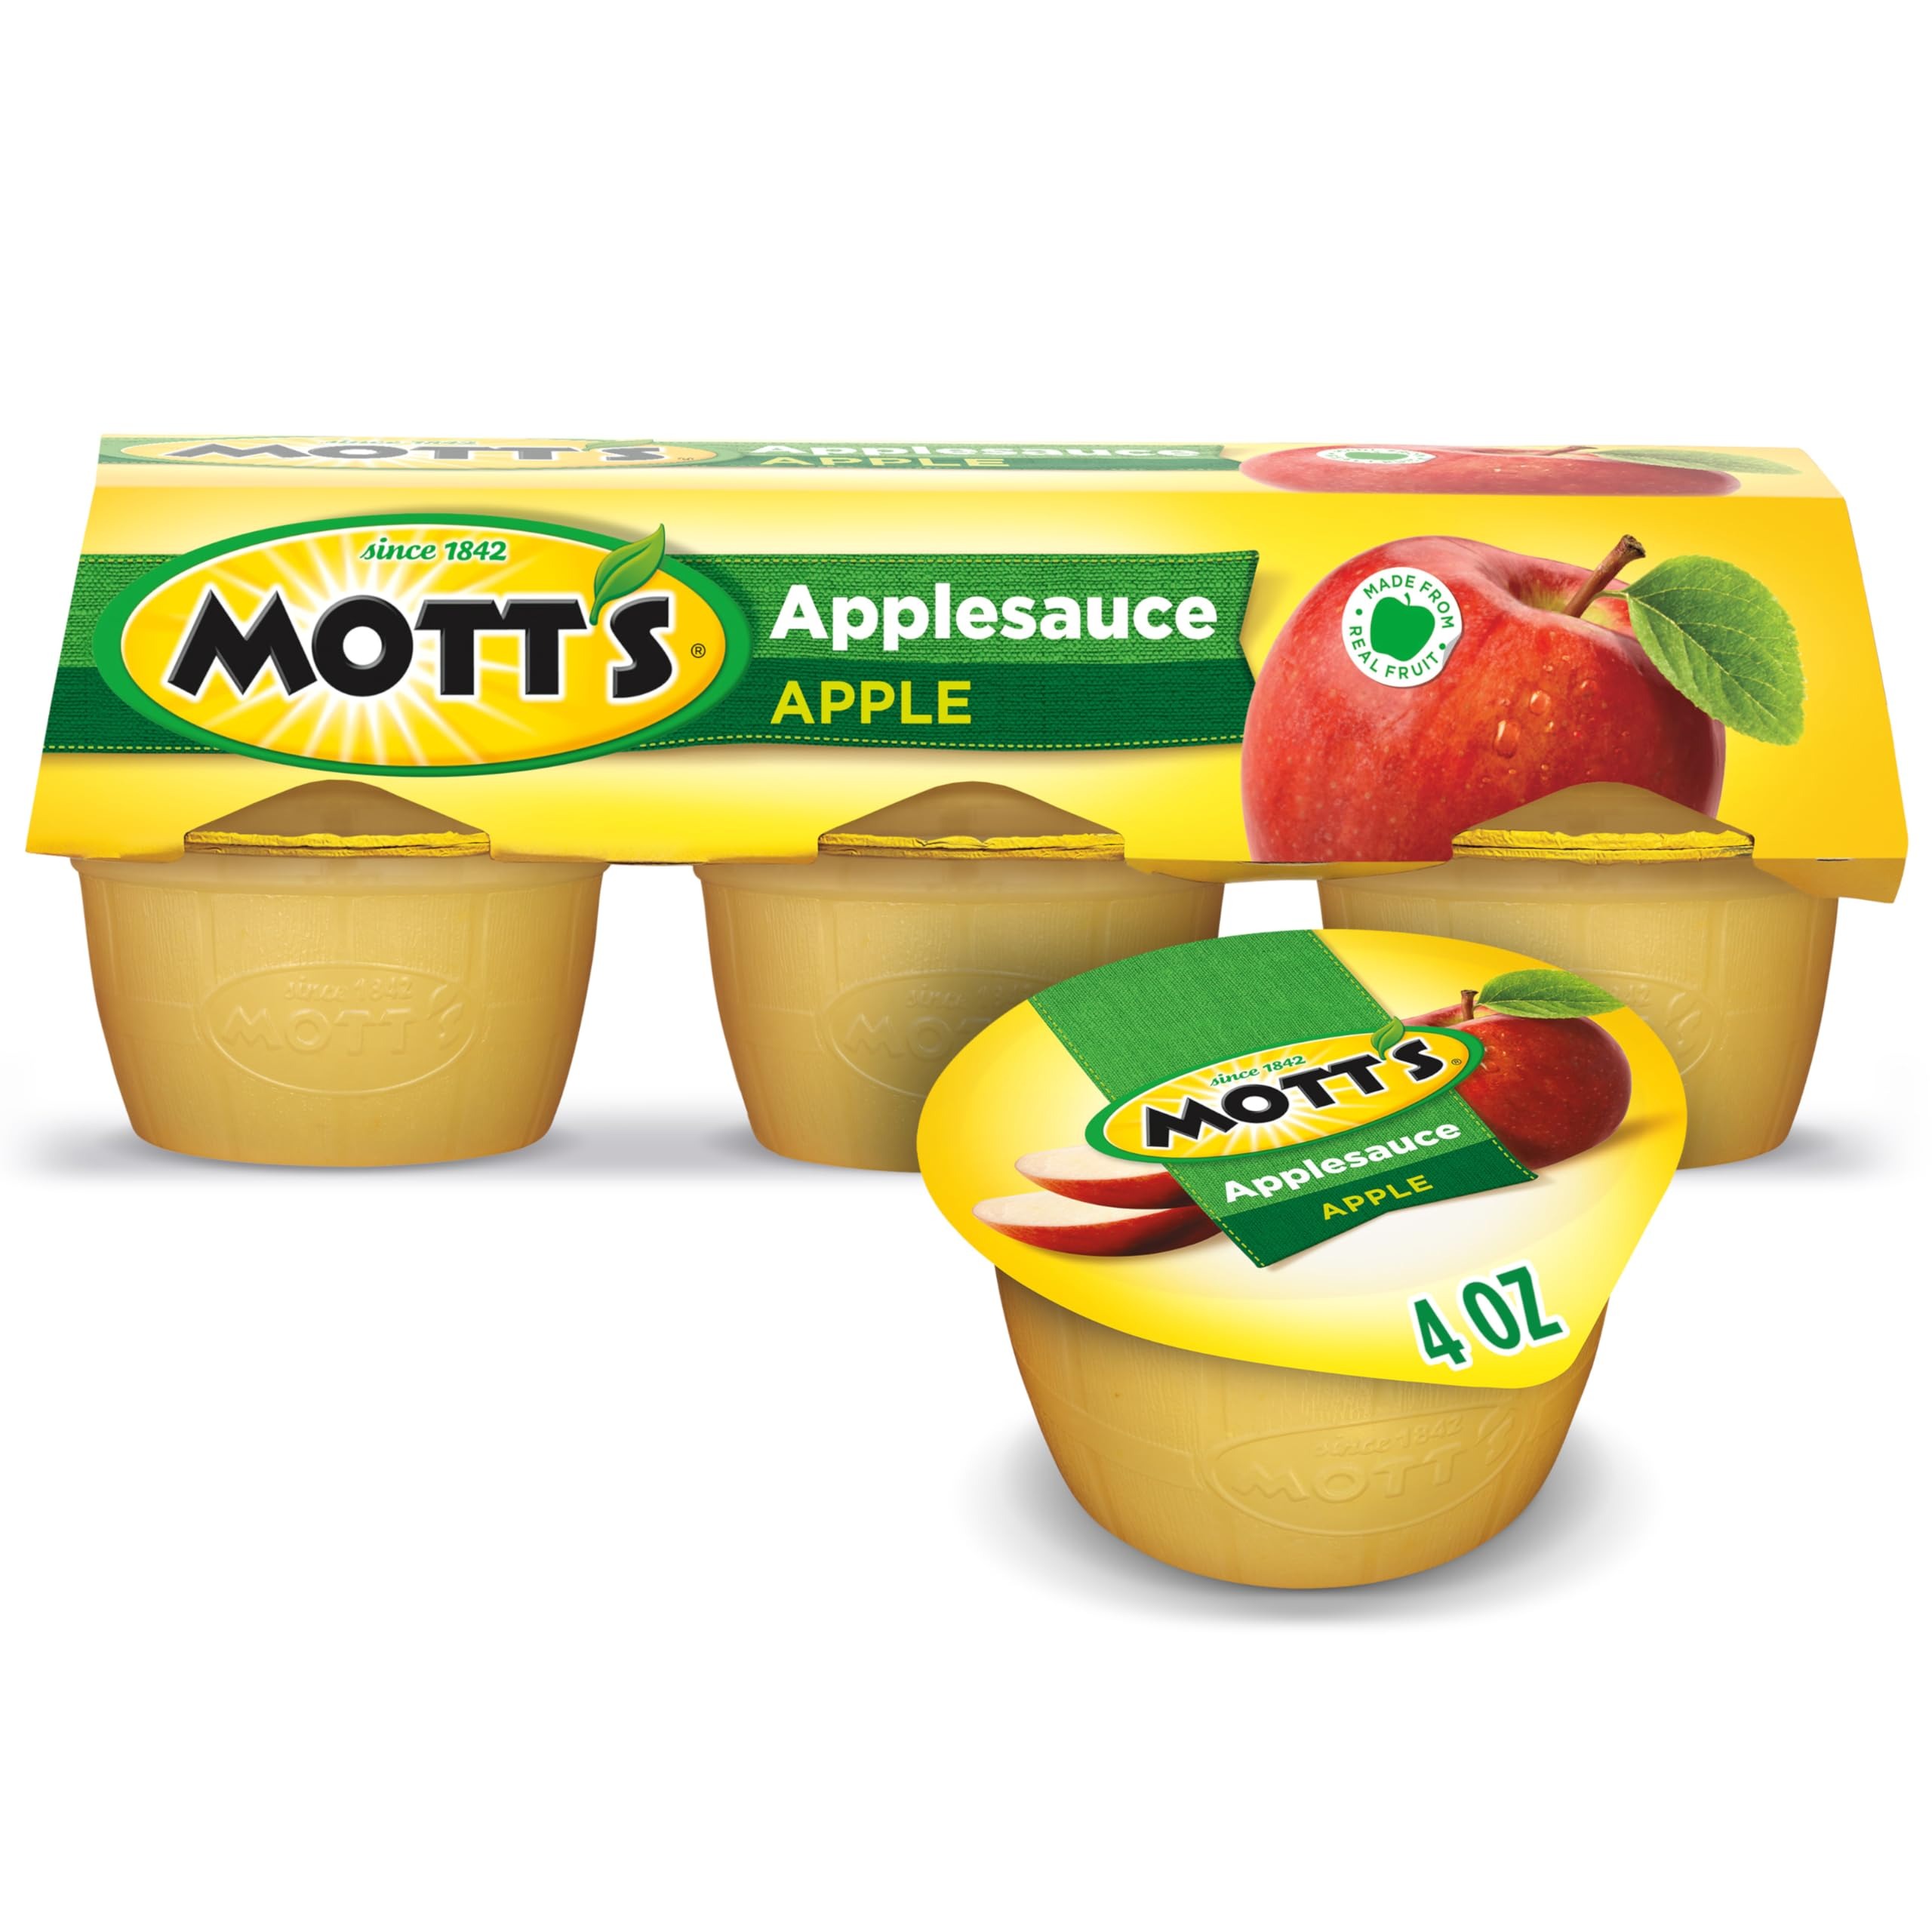
Item Name: Mott's Applesauce, 4 oz cups, 6 count
Bullet Point 1: Mott's Original Applesauce
Bullet Point 2: Mott's Original Applesauce
Value: 24.0
Unit: Ounce

Price: 2.99